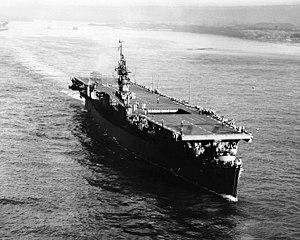
Le Bois Belleau est un porte-avions léger de la Marine nationale française, en service de 1953 à 1960. Le Bois Belleau est nommé en hommage à la bataille du bois Belleau de la Première Guerre mondiale.